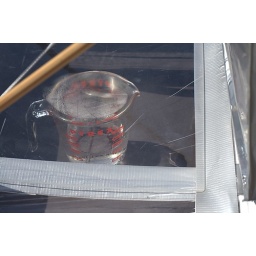
Inside the oven, we placed some water with our oven thermometer in it.